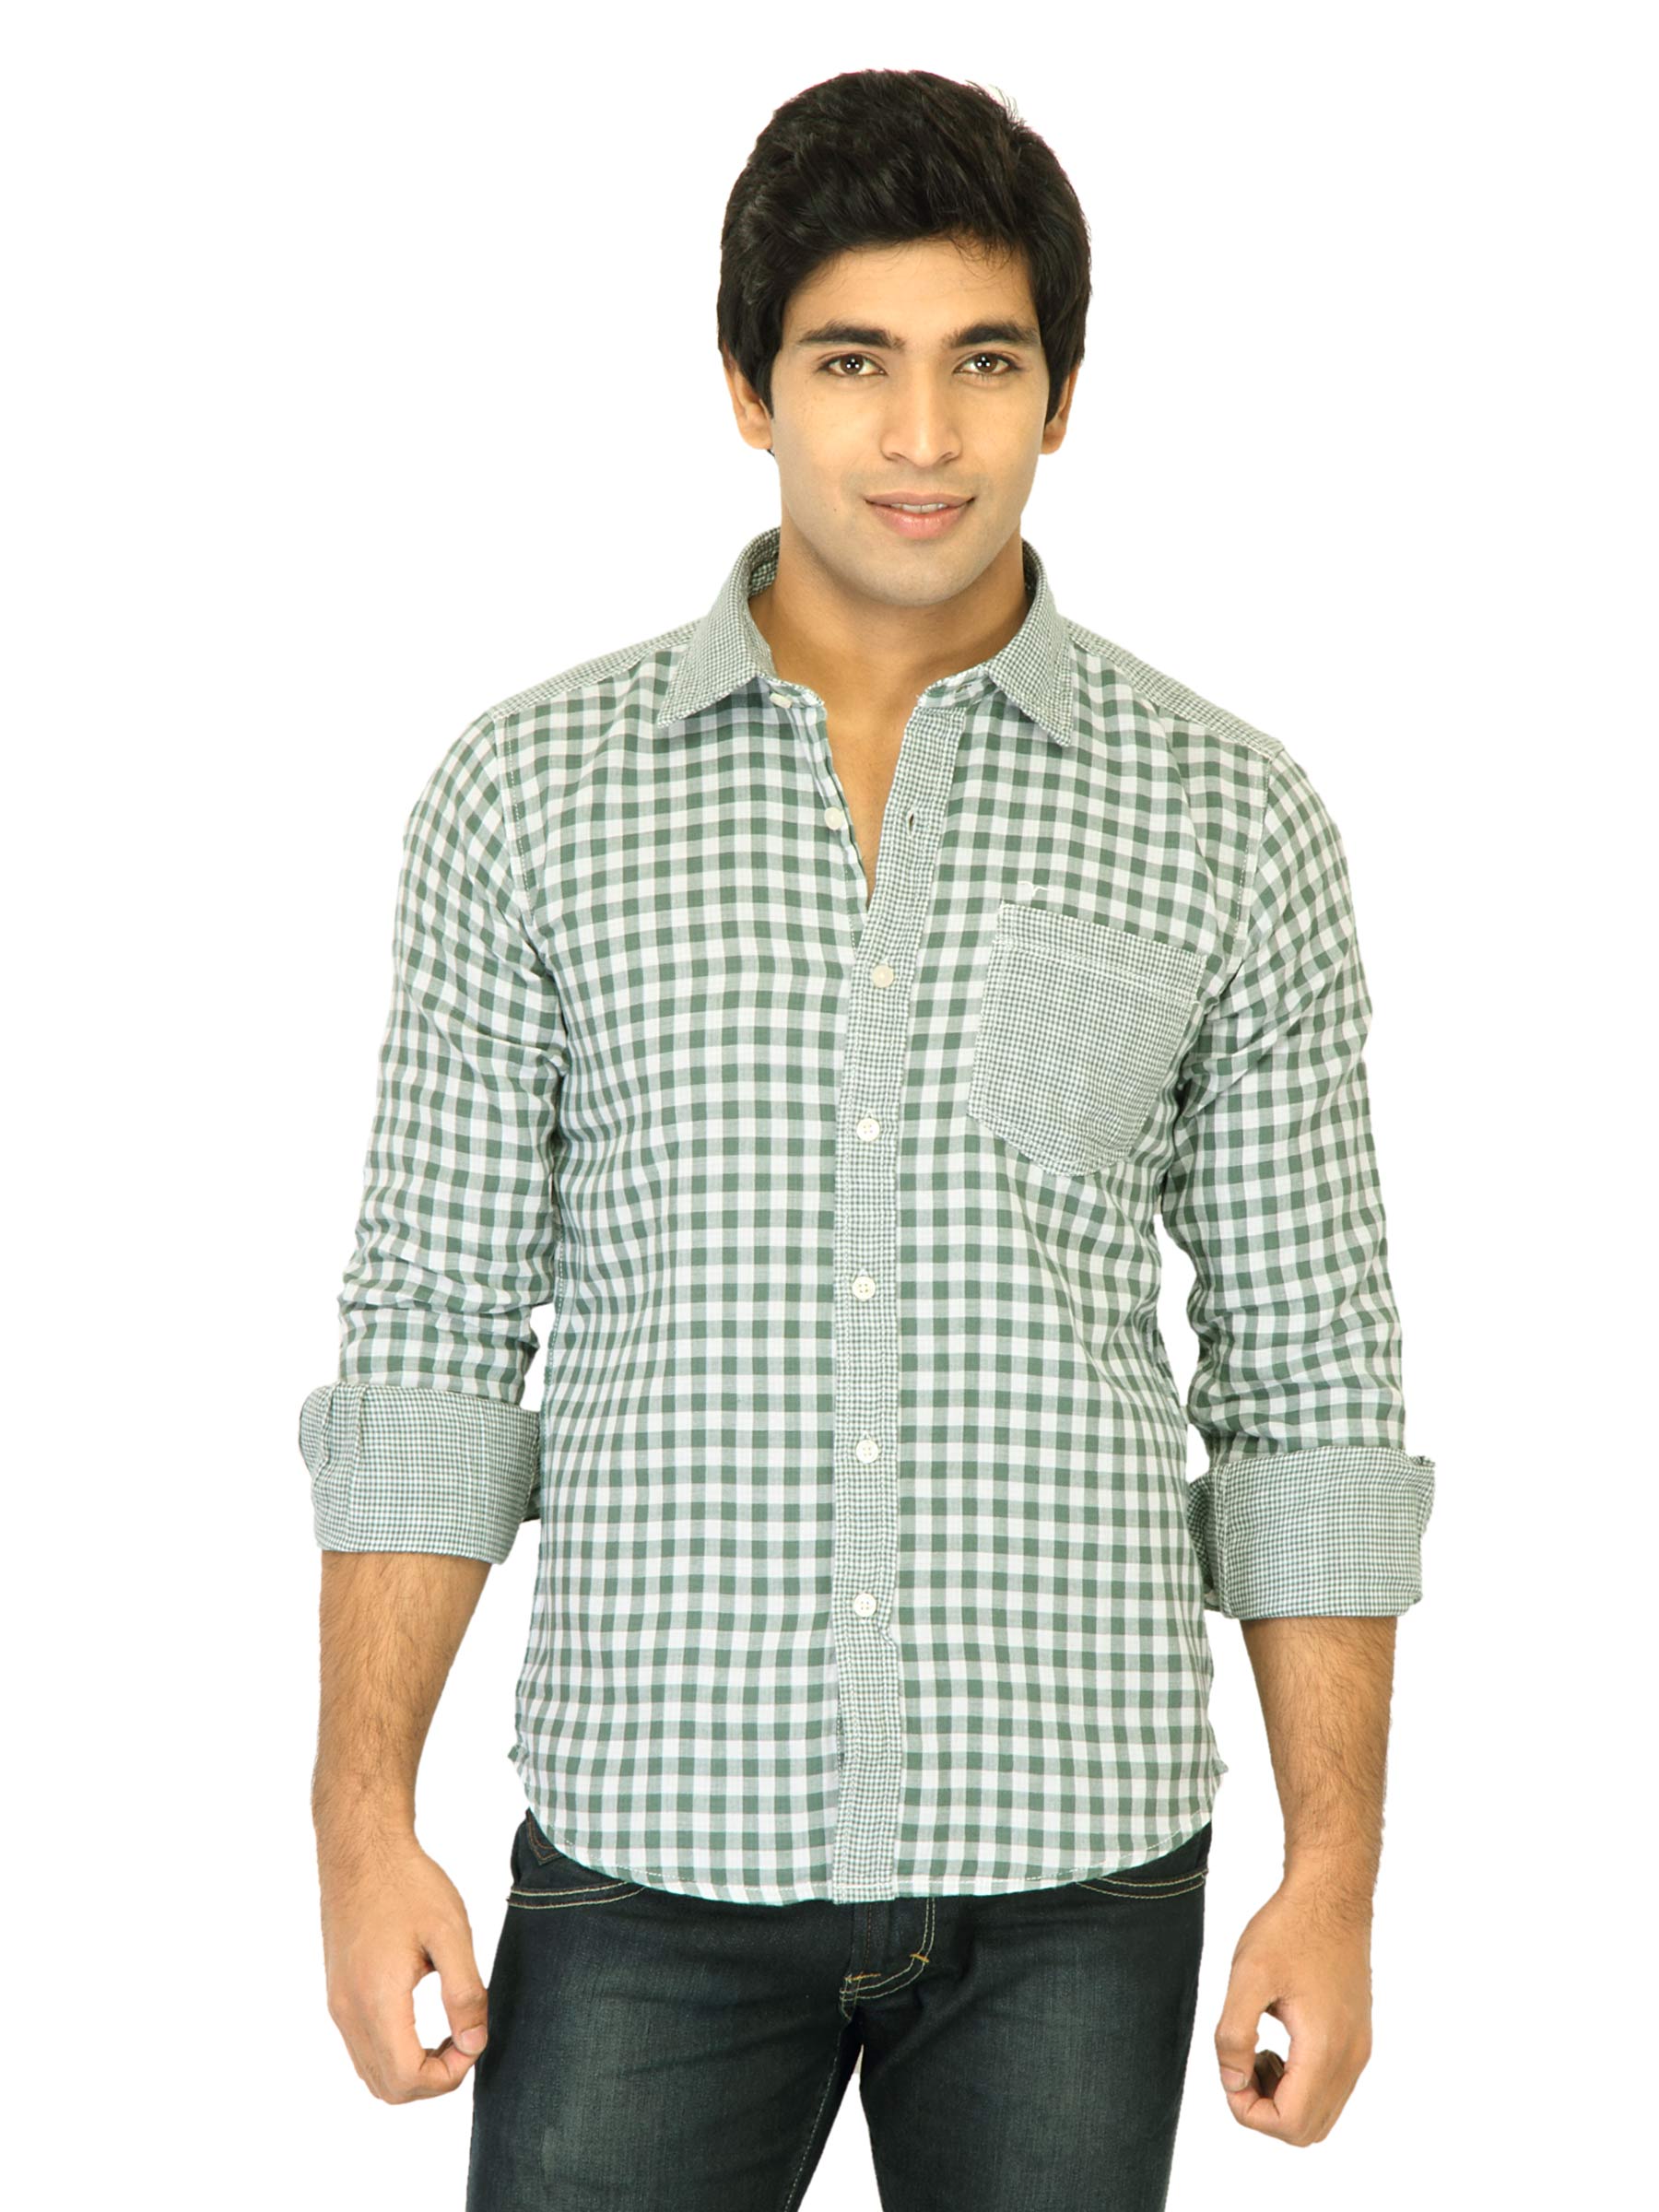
Flying Machine Men Check Green Shirts
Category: Apparel / Topwear / Shirts
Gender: Men
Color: Green
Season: Fall 2011
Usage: Casual